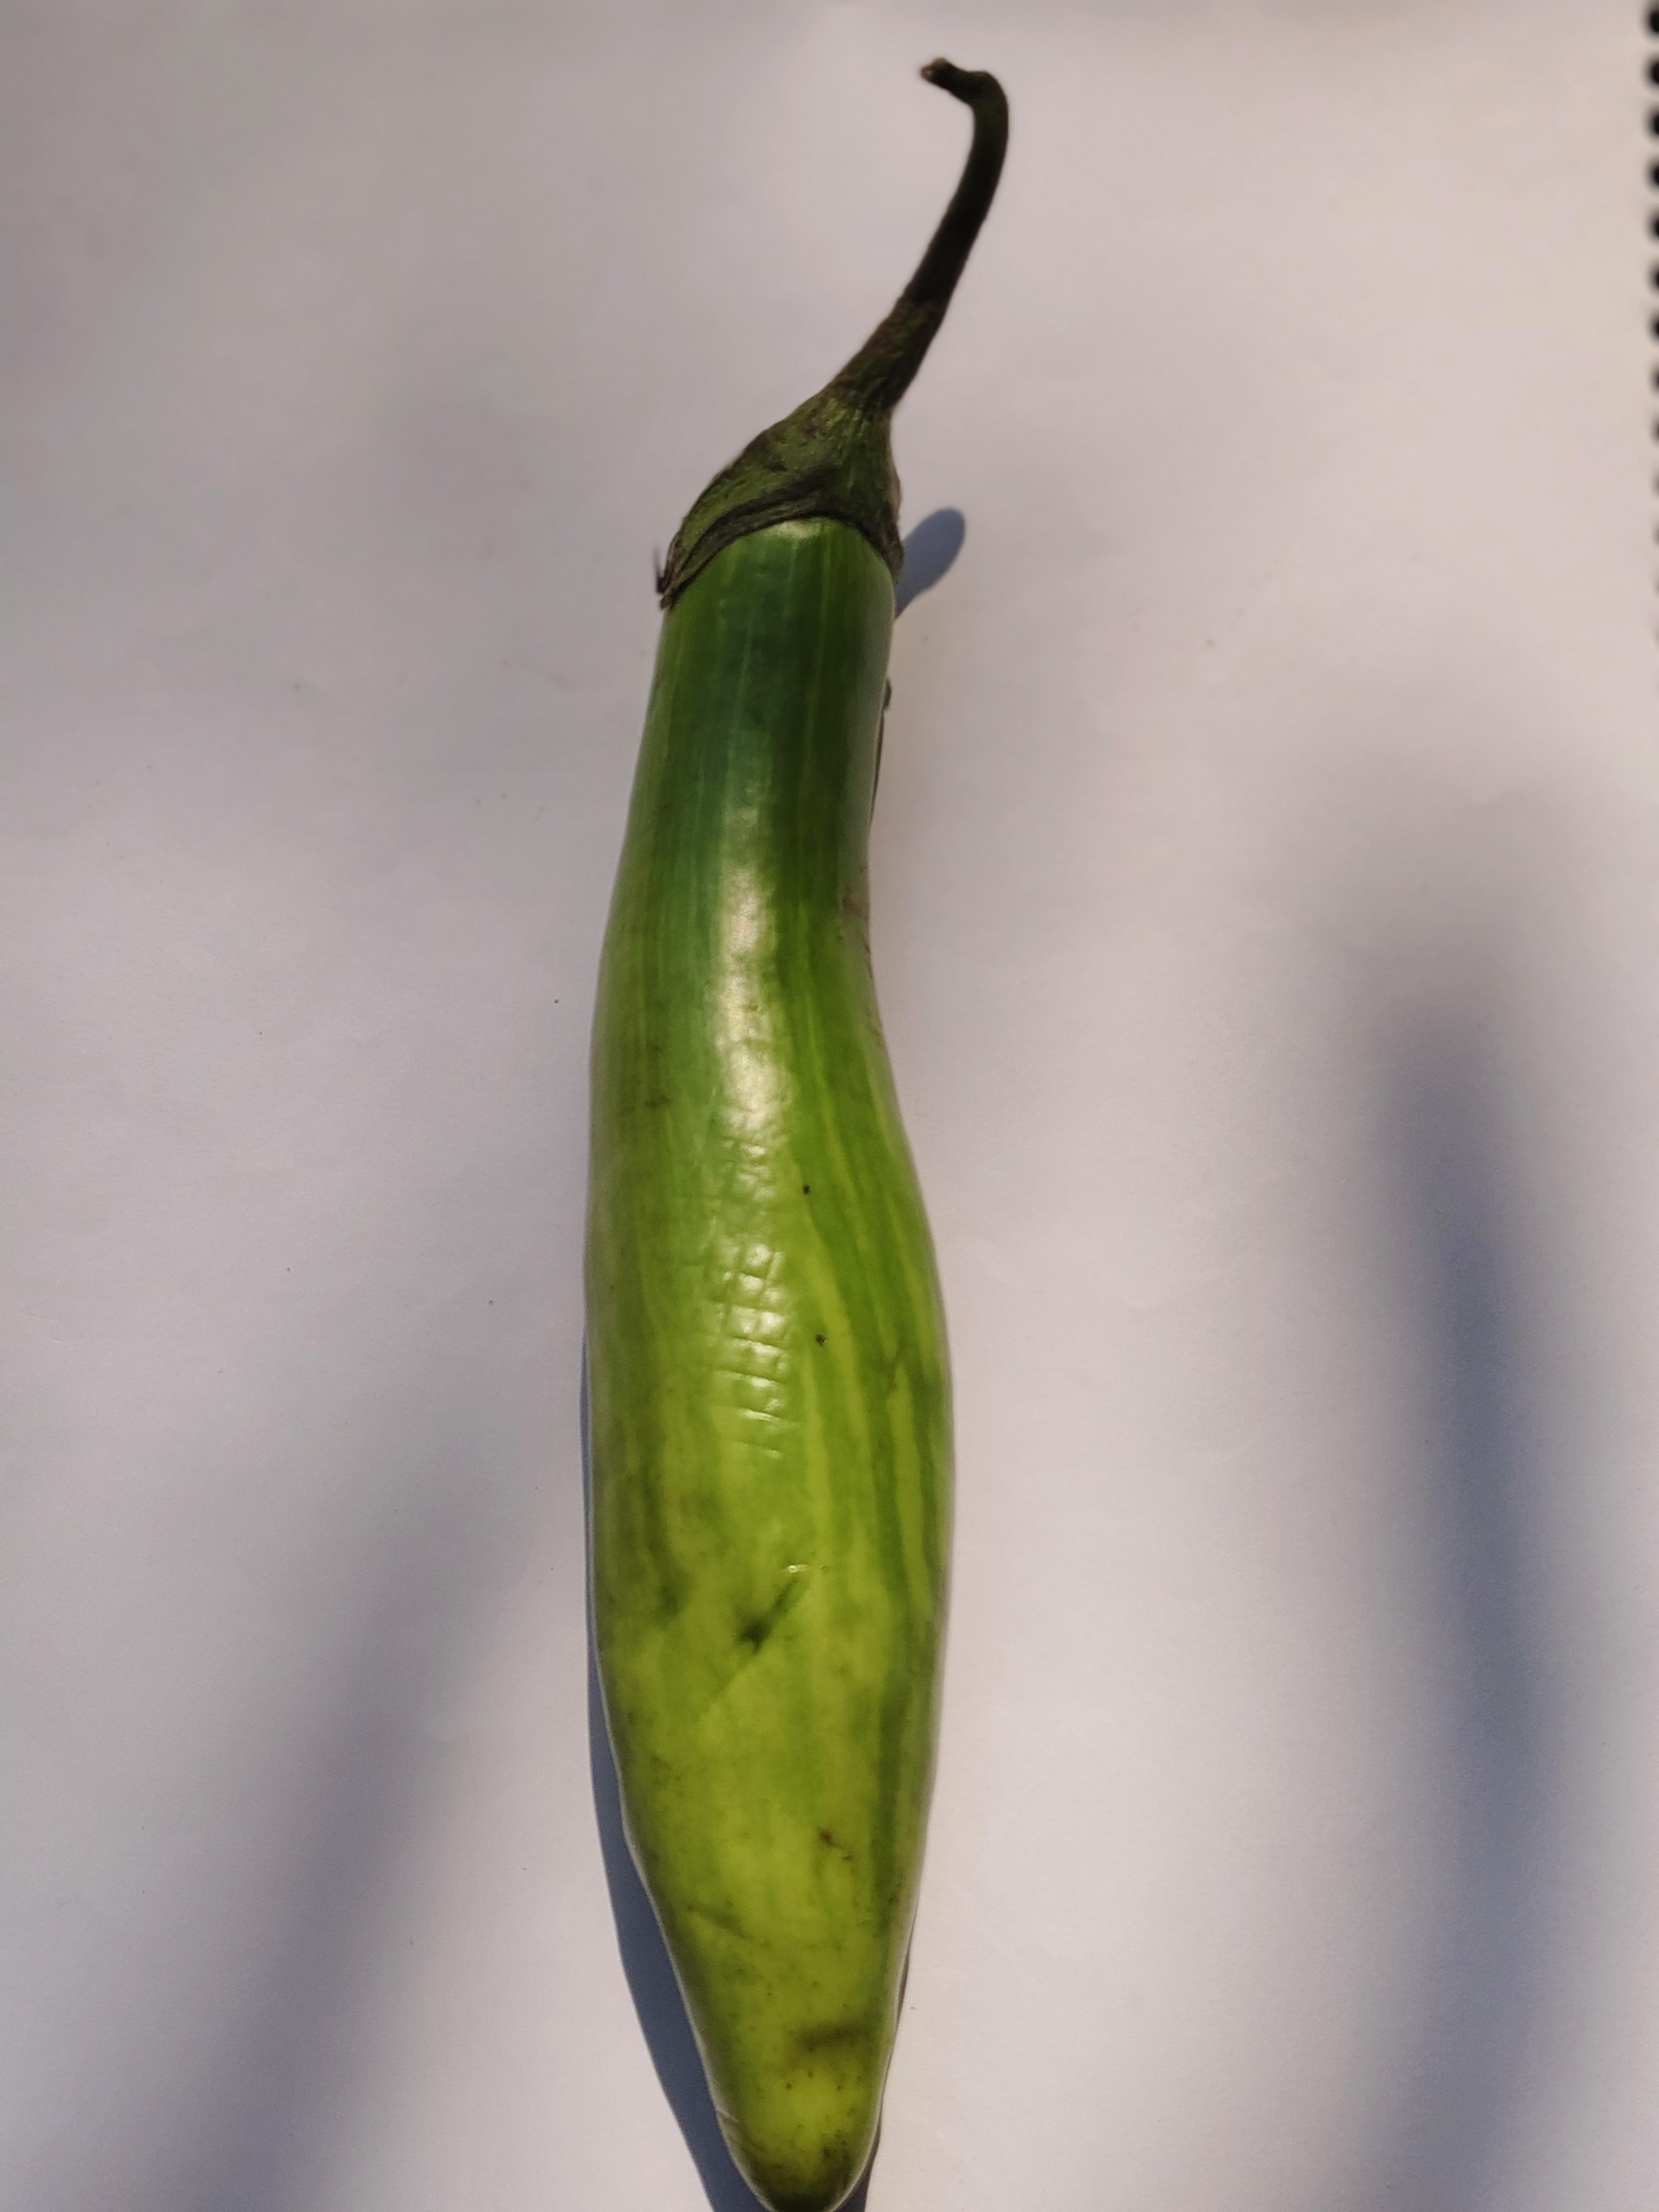
Label: Brinjal